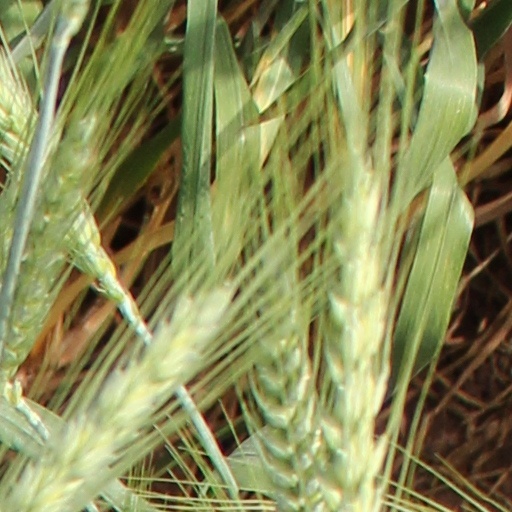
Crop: wheat